Will Robinson (music producer)

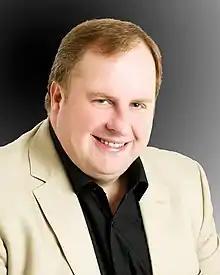

Will Robinson (born 1967) is a British executive music producer, agent, promoter and director. Is best known for his songs from his projects "The World Red Army", "Glory Glory Man United", "The Isan project" and "Thailand Amazing Thailand".